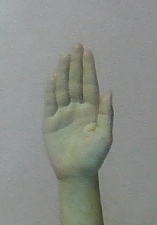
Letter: seen